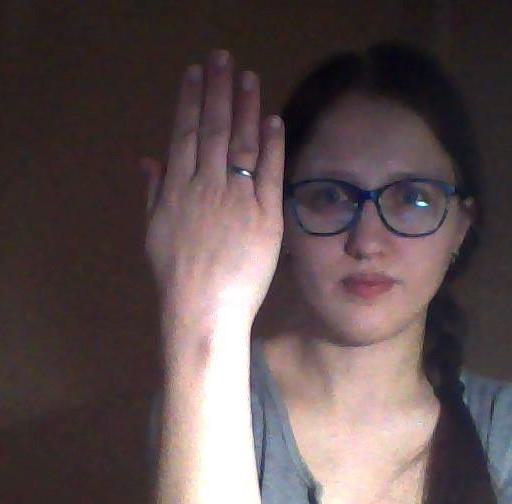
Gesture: stop_inverted